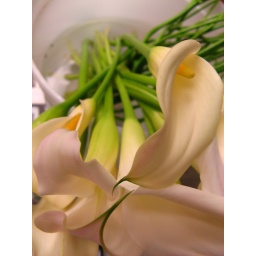
Calas soaking in cold water before being place in a bouquet